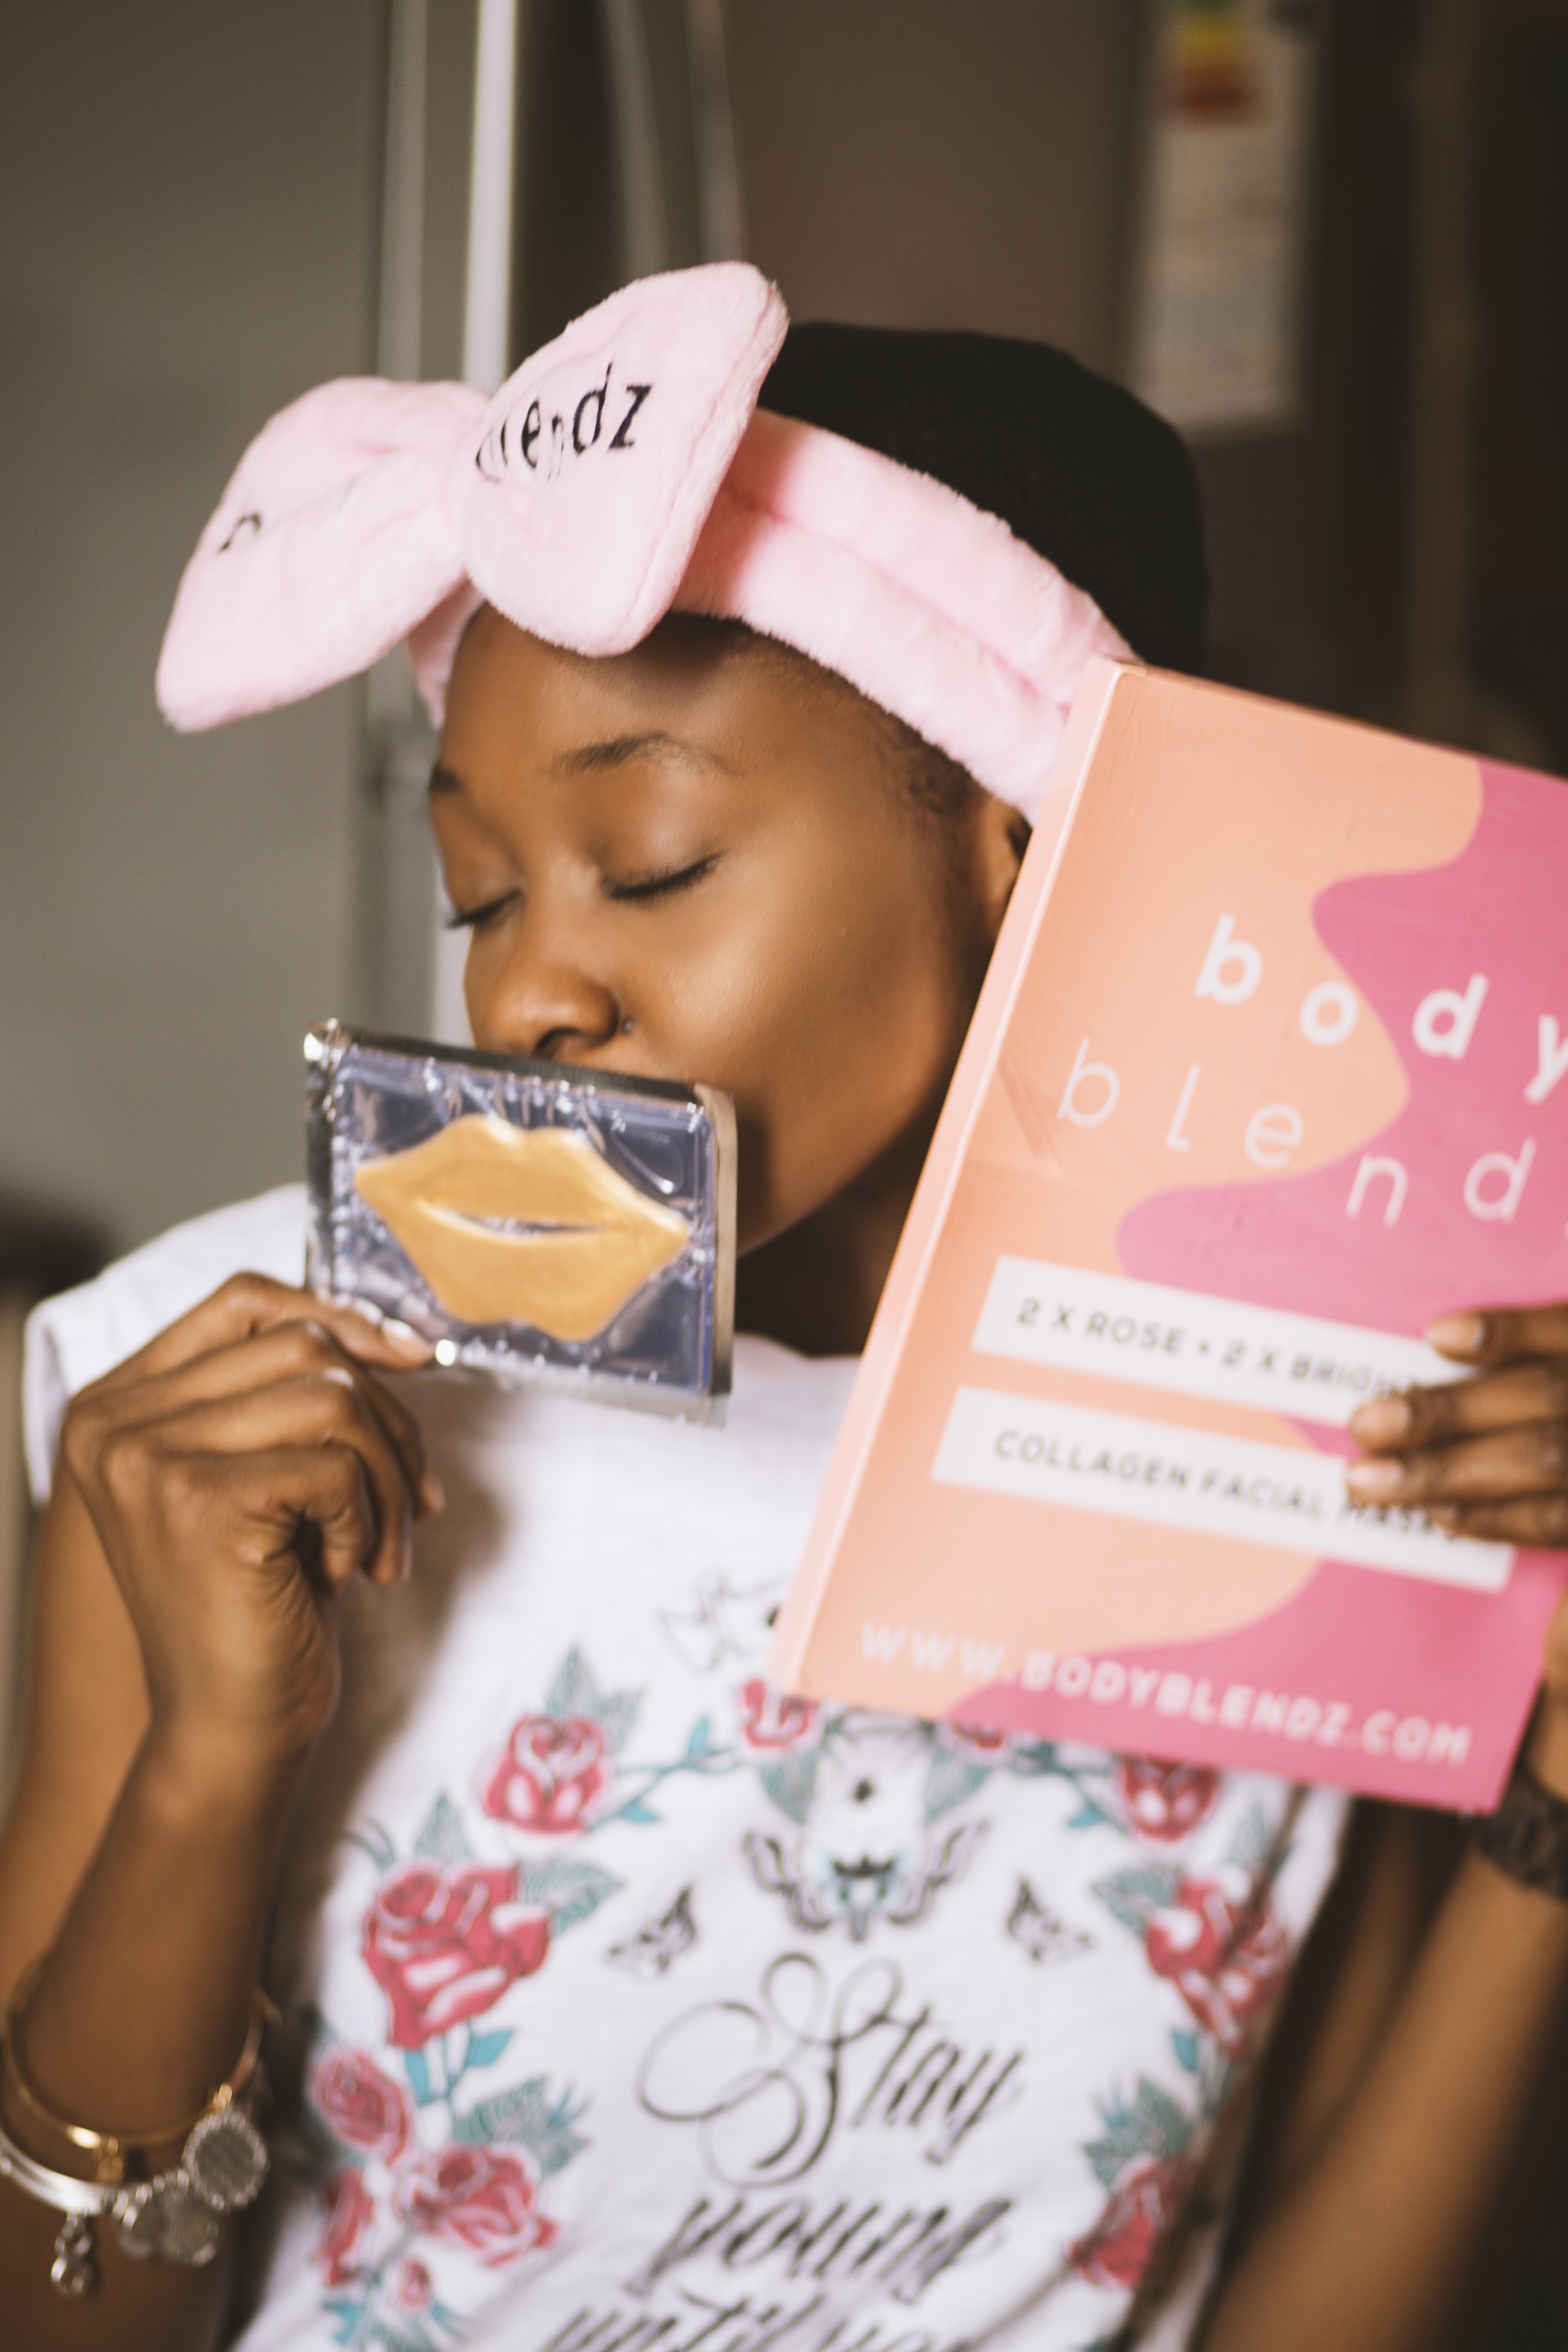
pink, skin, beauty, child, lip, sweetness, headgear, happy, cap